Iron(III) chloride

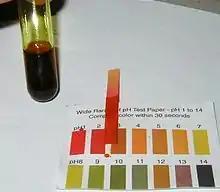
A brown, acidic solution of iron(III) chloride.

Like the solid hydrates, aqueous solutions of ferric chloride also consist of the octahedral of unspecified stereochemistry. Detailed speciation of aqueous solutions of ferric chloride is challenging because the individual components do not have distinctive spectroscopic signatures. Iron(III) complexes, with a high spin d configuration, are kinetically labile, which means that ligands rapidly dissociate and reassociate. A further complication is that these solutions are strongly acidic, as expected for aquo complexes of a tricationic metal. Iron aquo complexes are prone to olation, the formation of polymeric oxo derivatives. Dilute solutions of ferric chloride produce soluble nanoparticles with molecular weight of 10, which exhibit the property of "aging", i.e., the structure change or evolve over the course of days. The polymeric species formed by the hydrolysis of ferric chlorides are key to the use of ferric chloride for water treatment.